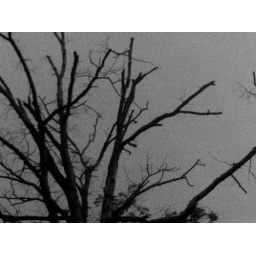
A tree in Allentown... Film grain and black &amp;amp; white in Photoshop.